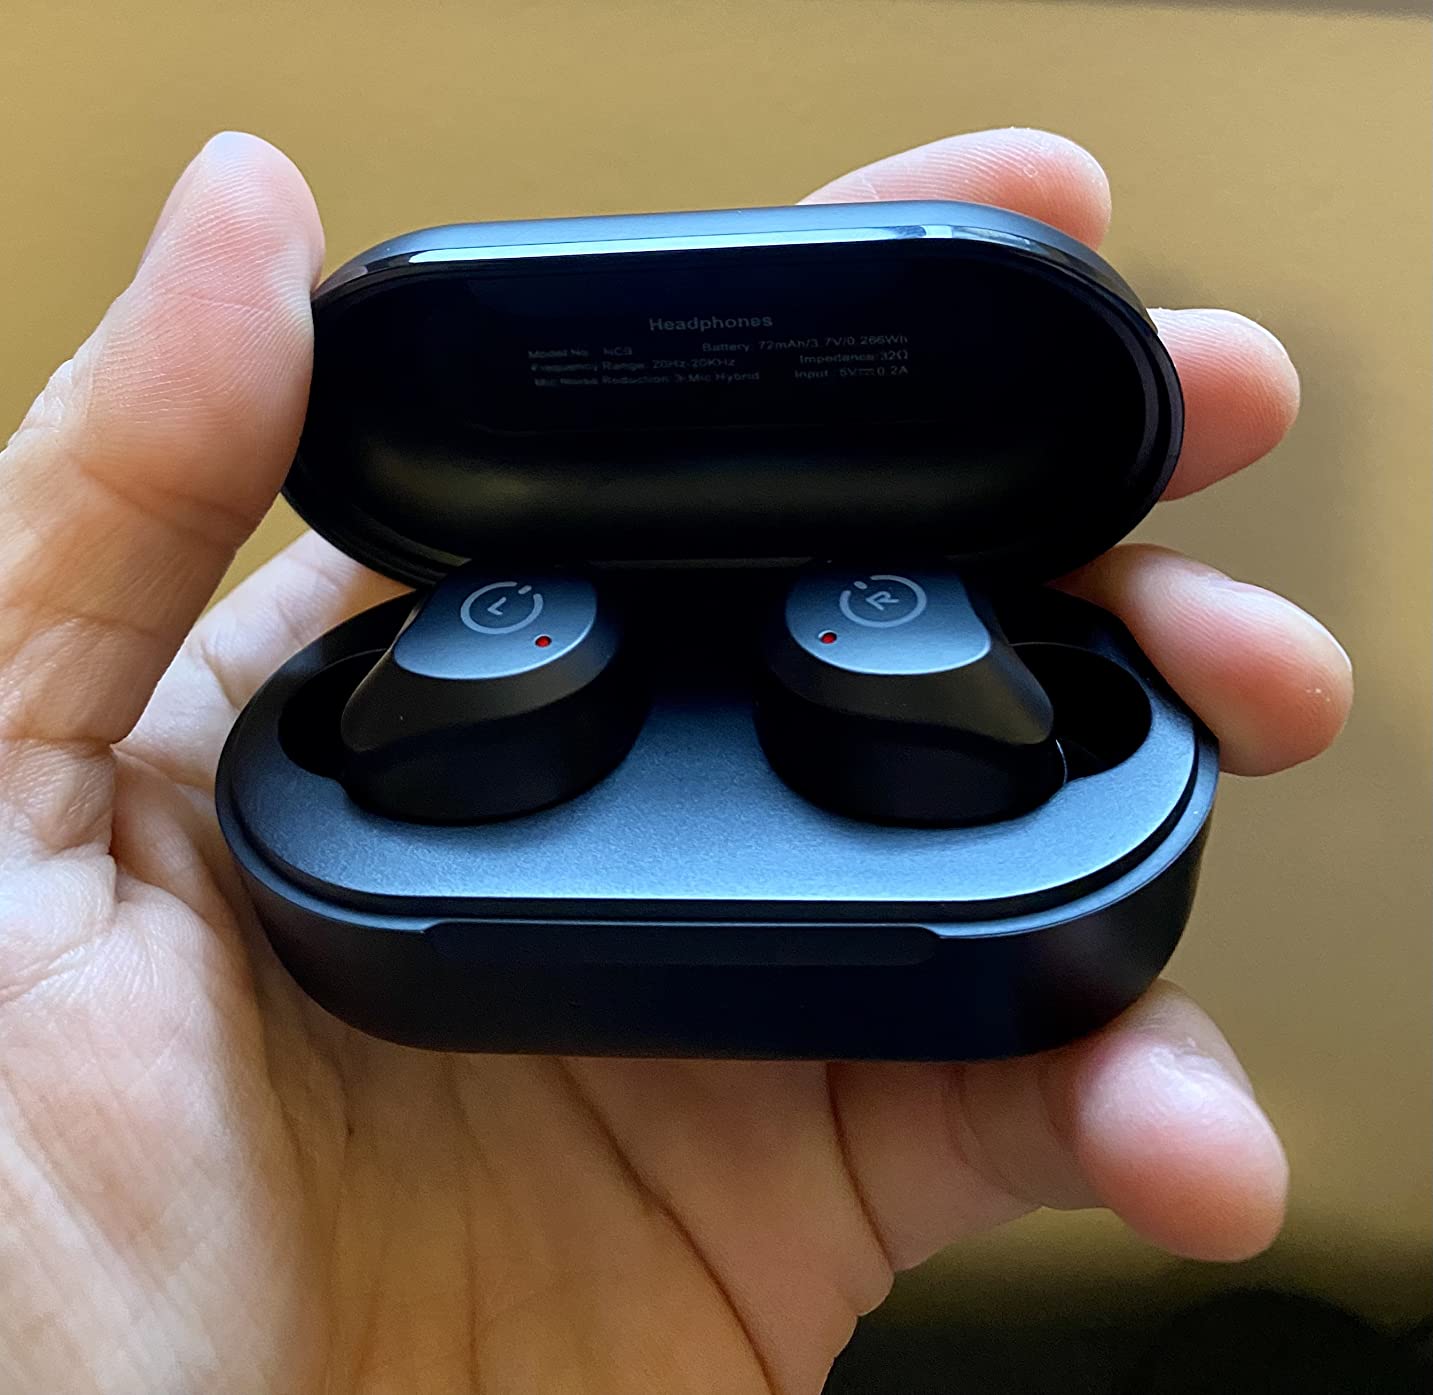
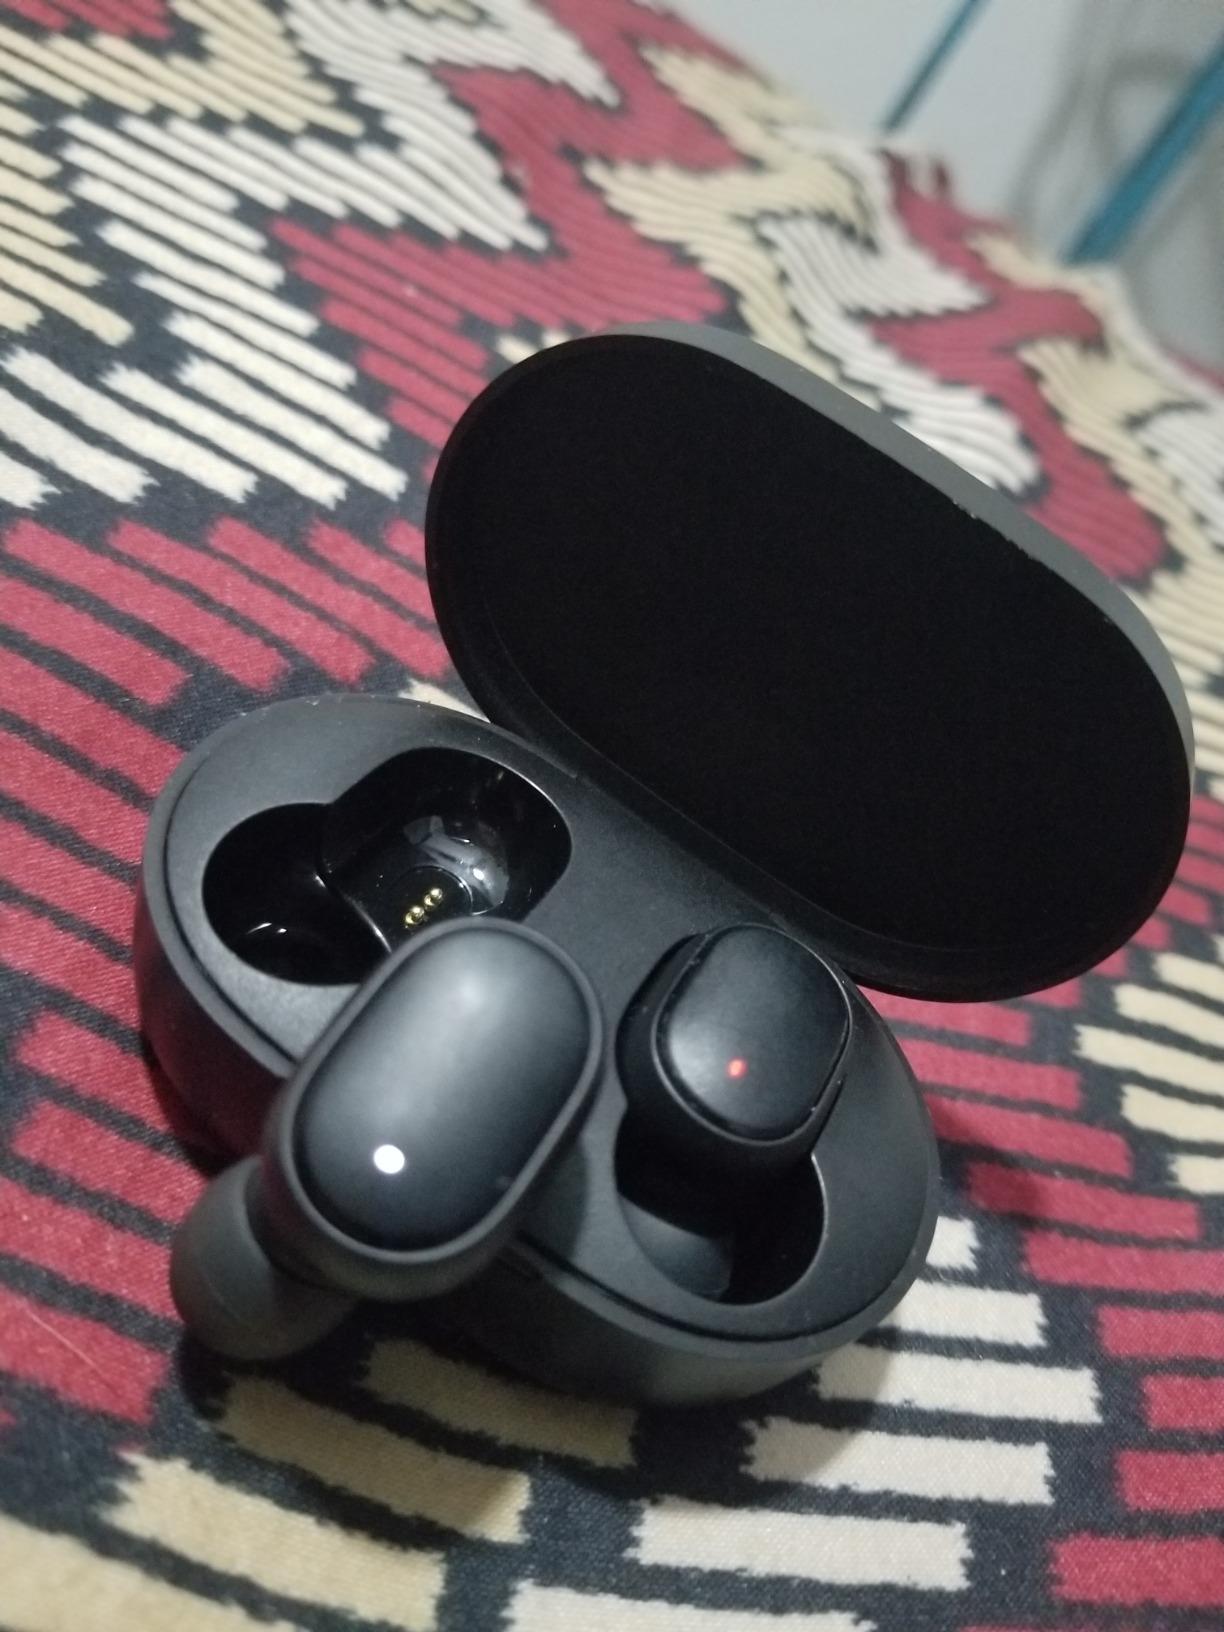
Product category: earbuds
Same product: no